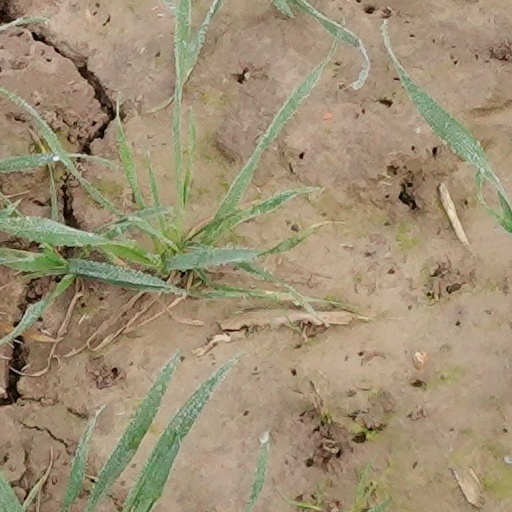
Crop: wheat